Hongkou Park Incident

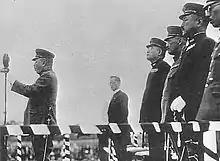
General Yoshinori Shirakawa addresses the crowd shortly before the explosion (1932)

On April 29, 1932, a rally honoring the birthday of Japanese Emperor Hirohito occurred. Around 9:30 am, an audience of around 15,000 people, mostly Japanese, gathered to watch 10,000 Japanese troops parade down Jiangwan Road in Shanghai. The troops ended the parade in Hongkou Park, where a decorated stage was set up.